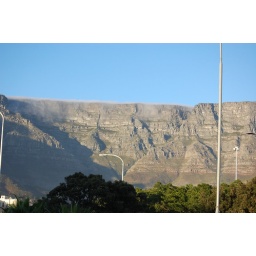
table top mountain in capetown, sout africa.